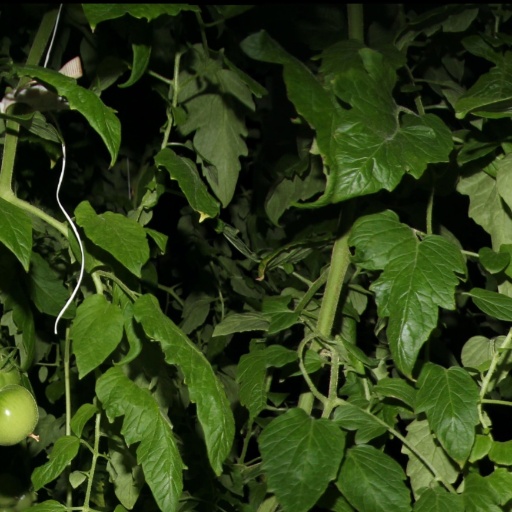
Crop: tomato